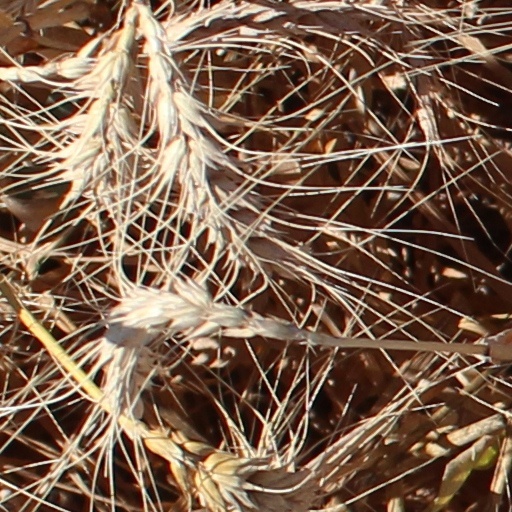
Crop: wheat